Prema Nagar

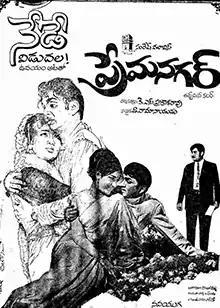
Theatrical release poster

Prema Nagar is a 1971 Indian Telugu-language romance film directed by K. S. Prakash Rao and produced by D. Ramanaidu under the Suresh Productions banner. It stars Akkineni Nageswara Rao and Vanisri with music composed by K. V. Mahadevan. The film is based on a novel of the same name by Koduri Kausalya Devi.